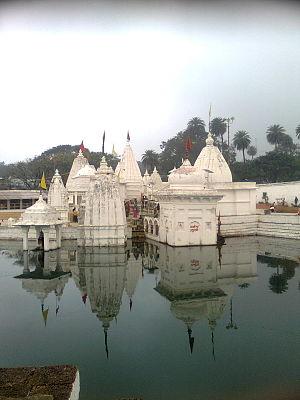
Amarkantak est une localité de l'Inde, située dans l'État du Madhya Pradesh.